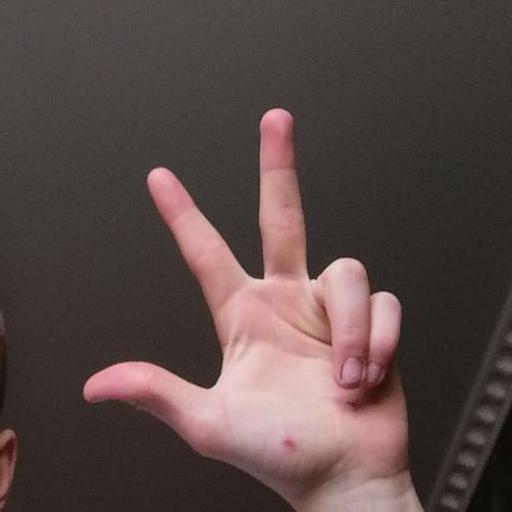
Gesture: three2